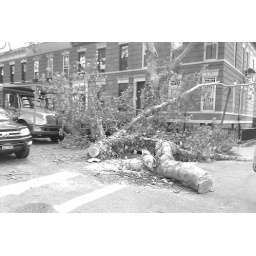
There is a car under that tree